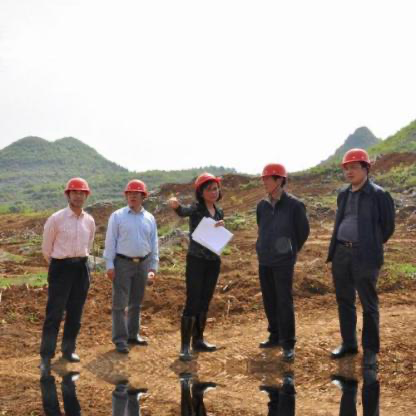
Objects in the image:
label: helmet
label: helmet
label: helmet
label: helmet
label: helmet